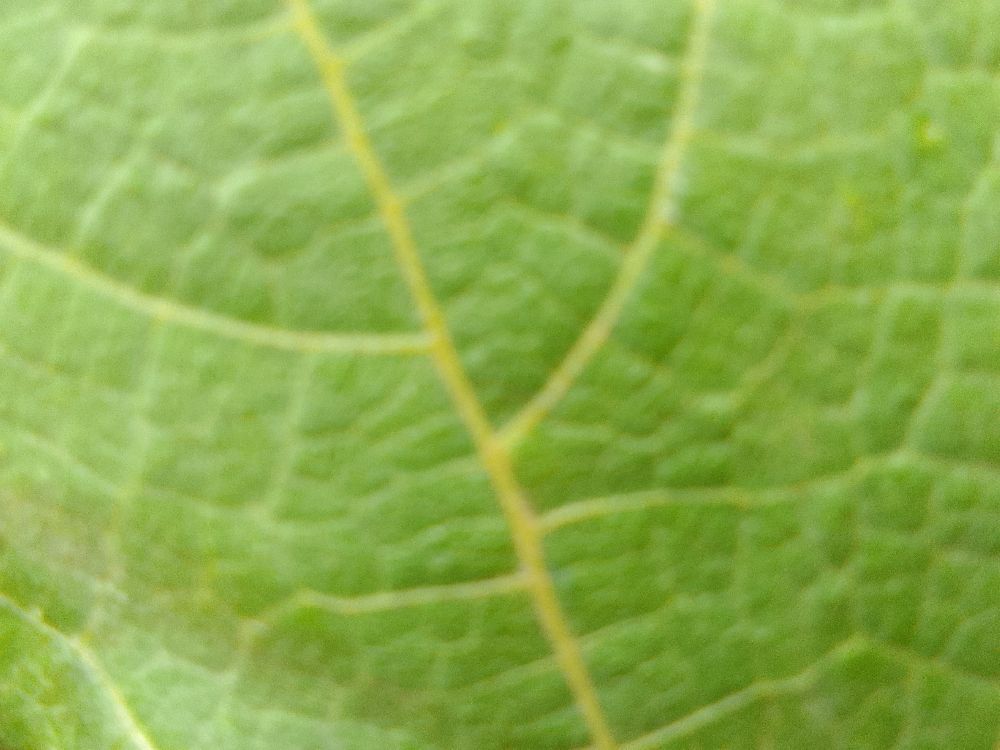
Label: healthy